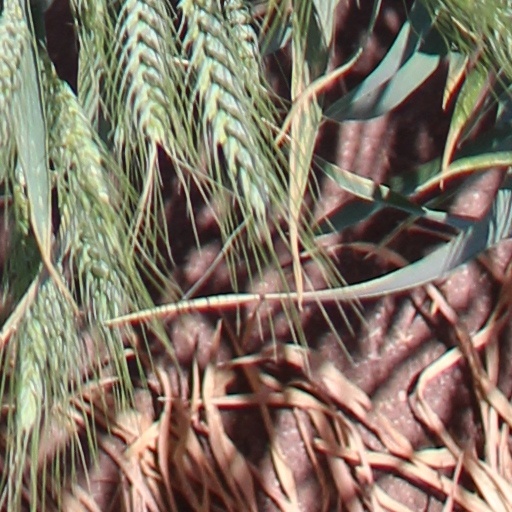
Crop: wheat